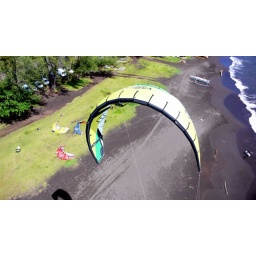
Black sand beach at Venus Point in Tahiti